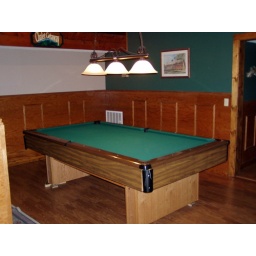
This is the pool table that was in the cabin. This room was between Shannon's room and the kitchen